Leon Cordero: Duwag Lang ang Hahalik sa Lupa

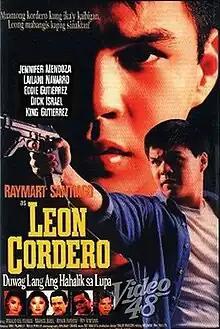

Leon Cordero: Duwag Lang ang Hahalik sa Lupa (lit. Leon Cordero: Only a Coward Would Kiss the Ground) is a 1996 Philippine action film co-written and directed by Baldo Marro. The film stars Raymart Santiago in the title role.